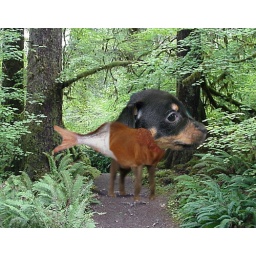
by David. it's got a dog head, horses body, elephant legs and fish tail! hope u like